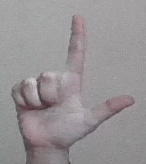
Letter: laam